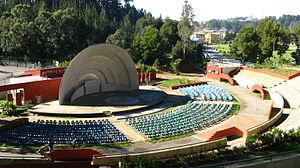
San Pedro de la Paz est une ville et une commune du Chili faisant partie de la province de Concepción, elle-même rattachée à la région du Biobío. En 2012, la population de la commune s'élevait à 121 650 habitants. La superficie de la commune est de 113 km². Elle fait partie de l'aire urbaine de Grand Concepción.